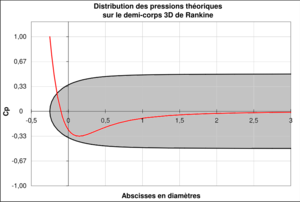
Distribution théorique des pressions (Cp) sur un demi corps 3D de Rankine. Ces Cp sont calculés en écoulement potentiel non-visqueux.
William John Macquorn Rankine, né le 5 juillet 1820 à Édimbourg et mort le 24 décembre 1872 à Glasgow, est un ingénieur et physicien écossais. Avec Rudolf Clausius et William Thomson, il est l'un des pionniers de la thermodynamique. Rankine élabora une théorie complète de la machine à vapeur, quel que soit le type de moteur. Ses manuels consacrés aux sciences de l'ingénieur et aux applications industrielles firent école pendant plusieurs décennies après leur parution, dans les années 1850 et 1860. À partir de 1840, il publia plusieurs centaines d'articles et de communications sur des questions techniques et scientifiques, manifestant une grande variété de centres d'intérêt, allant de la botanique, la théorie musicale et la théorie des nombres lorsqu'il était jeune, jusqu'aux principales branches de la science, des mathématiques et de l'ingénierie. C'était en outre un chanteur, pianiste et violoncelliste amateur, qui composait lui-même des chansons humoristiques. Il mourut célibataire.
Un tube de Pitot est l'un des éléments d'un système de mesure de vitesse des fluides. Il doit son nom au physicien français Henri Pitot qui propose en 1732 un dispositif de mesure des eaux courantes et de la vitesse des bateaux.